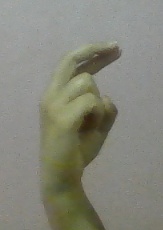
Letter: zay